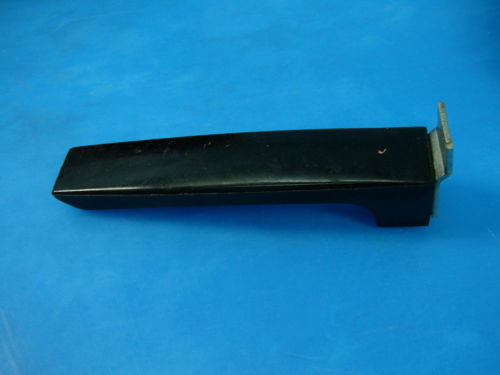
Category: toaster